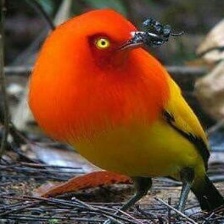
Species: FLAME BOWERBIRD
Scientific name: SERICULUS ARDENS